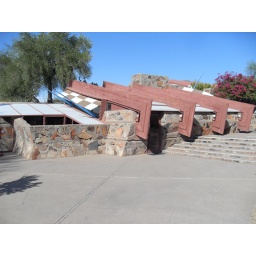
Frank Lloyd Wright's Home and Studio in Scottsdale, AZ. The small door takes you into his office and workspace.